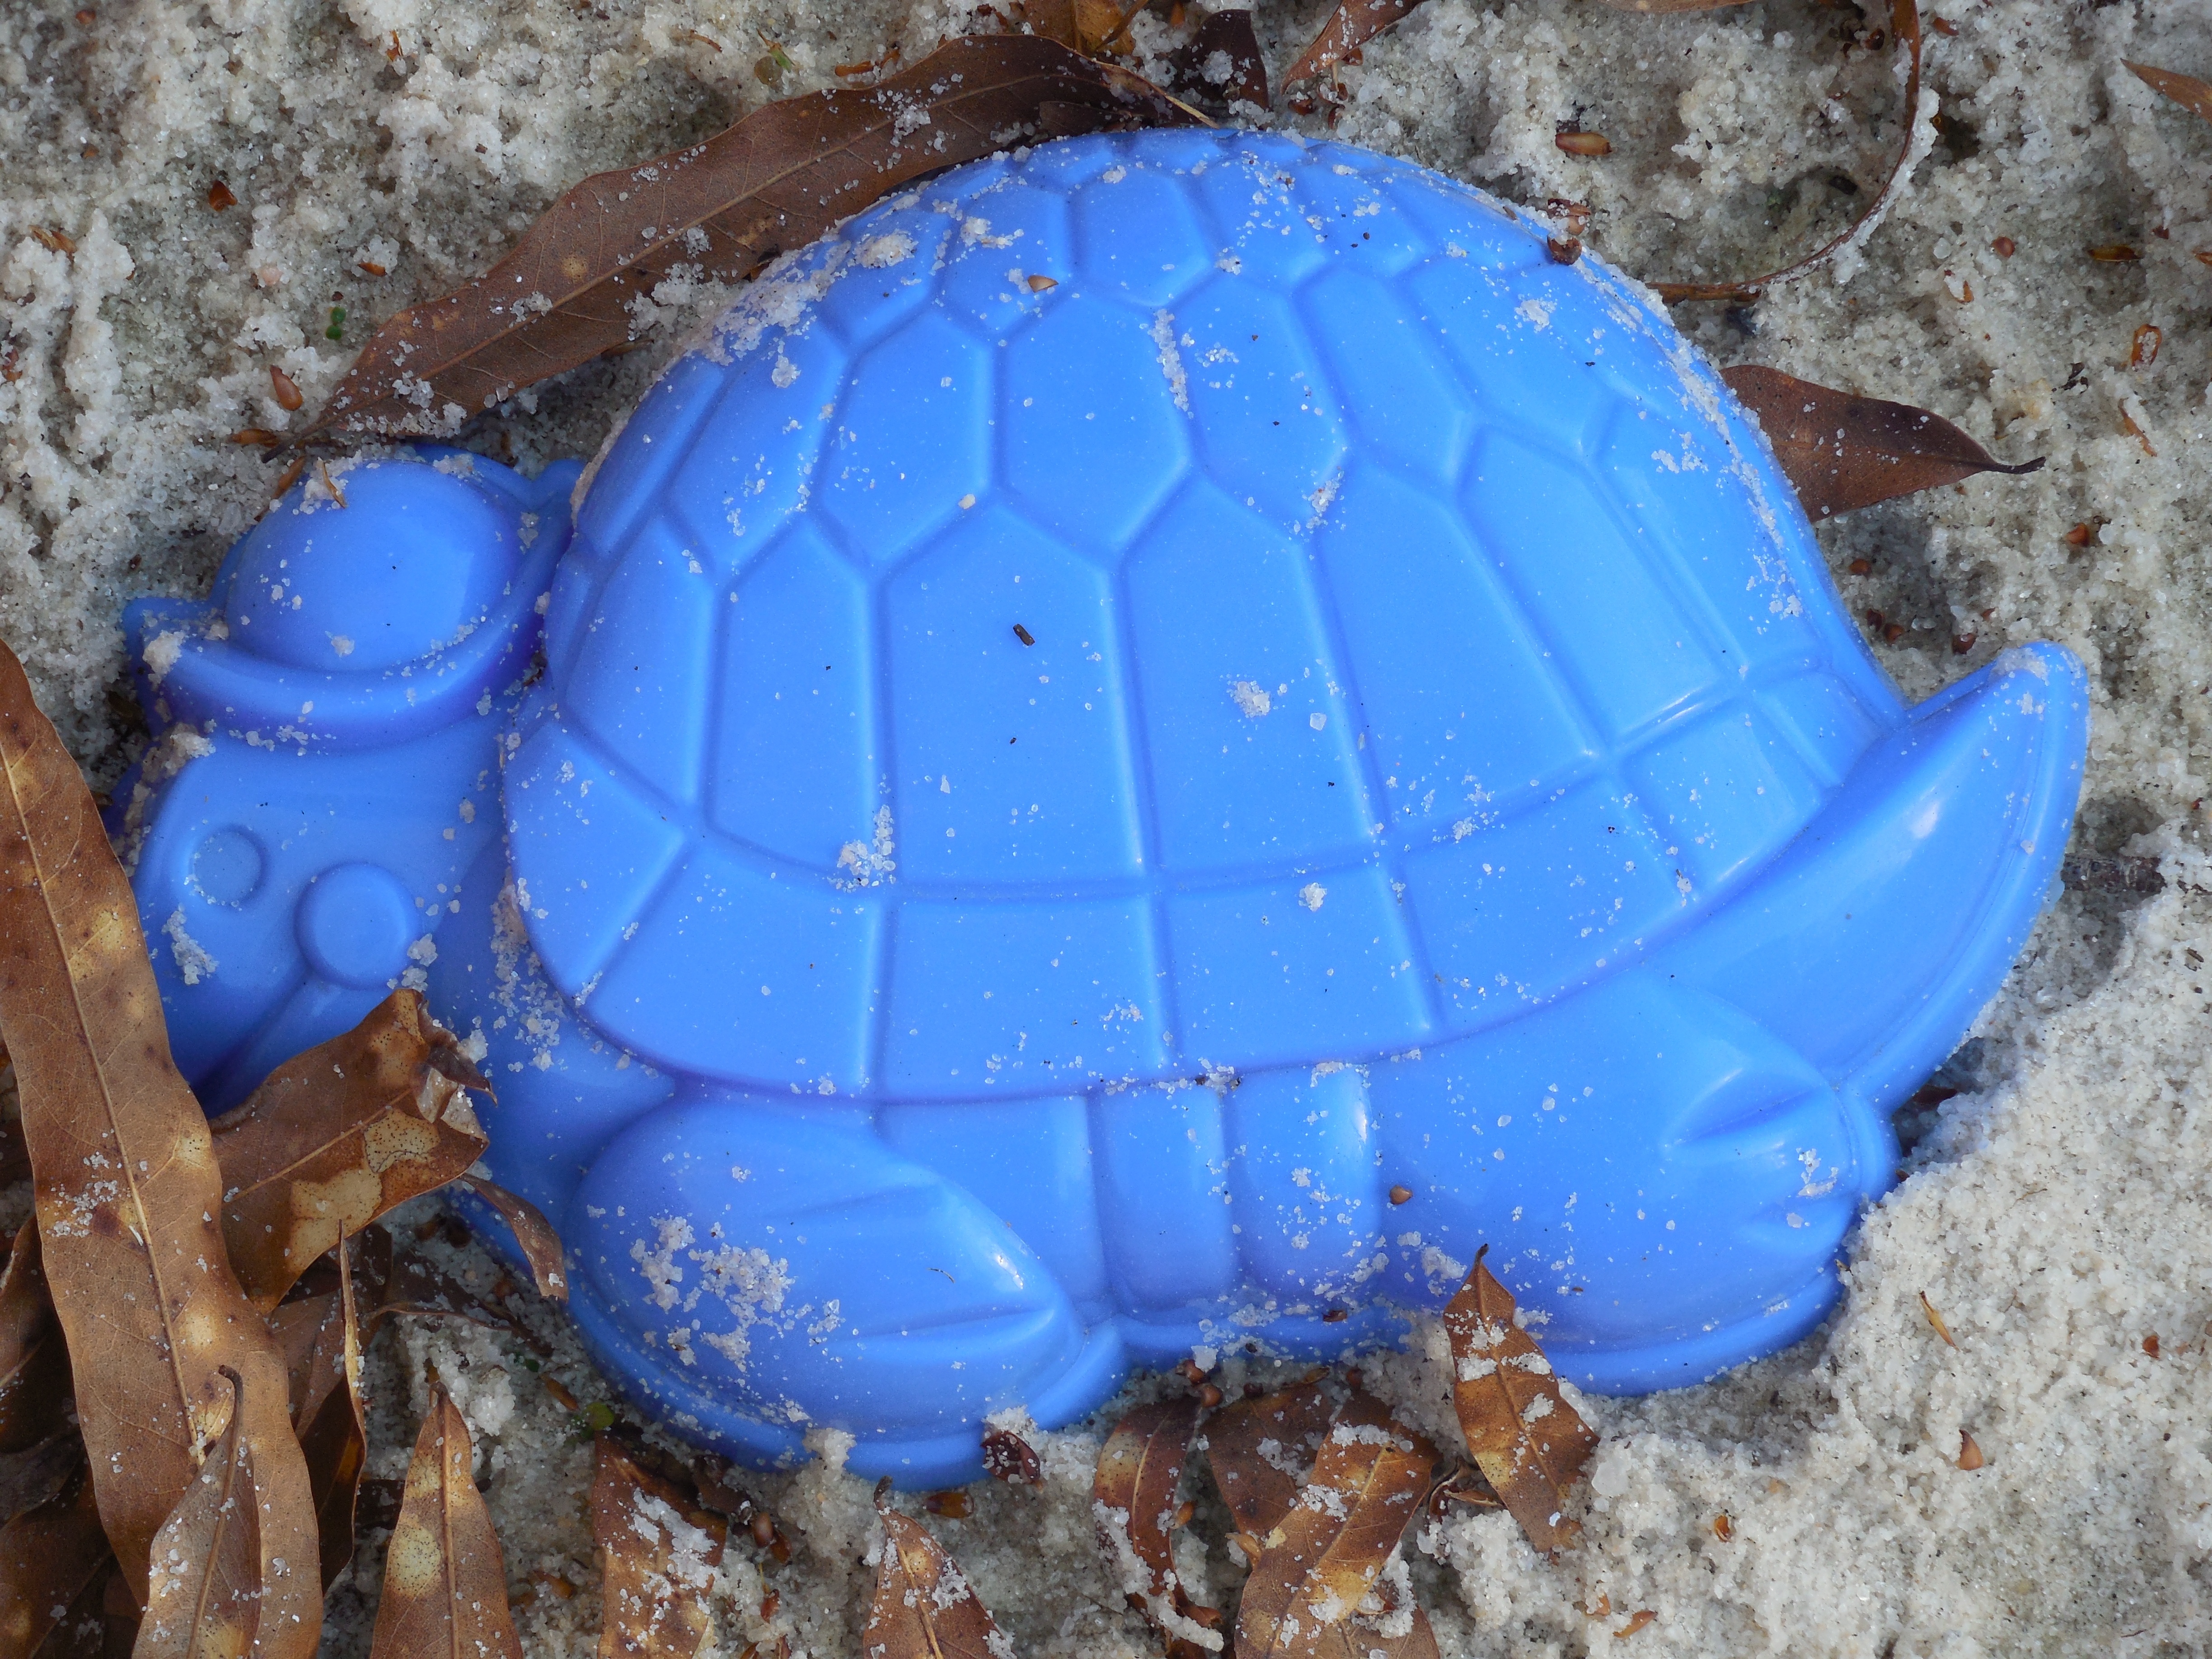
outdoor, sand, white, car, game, play, plastic, truck, natural, blue, box, turtle, sea turtle, reptile, yellow, leisure, childhood, bucket, activity, fun, bright, wooden, tortoise, toys, vertebrate, shovel, dig, sandbox, marine biology